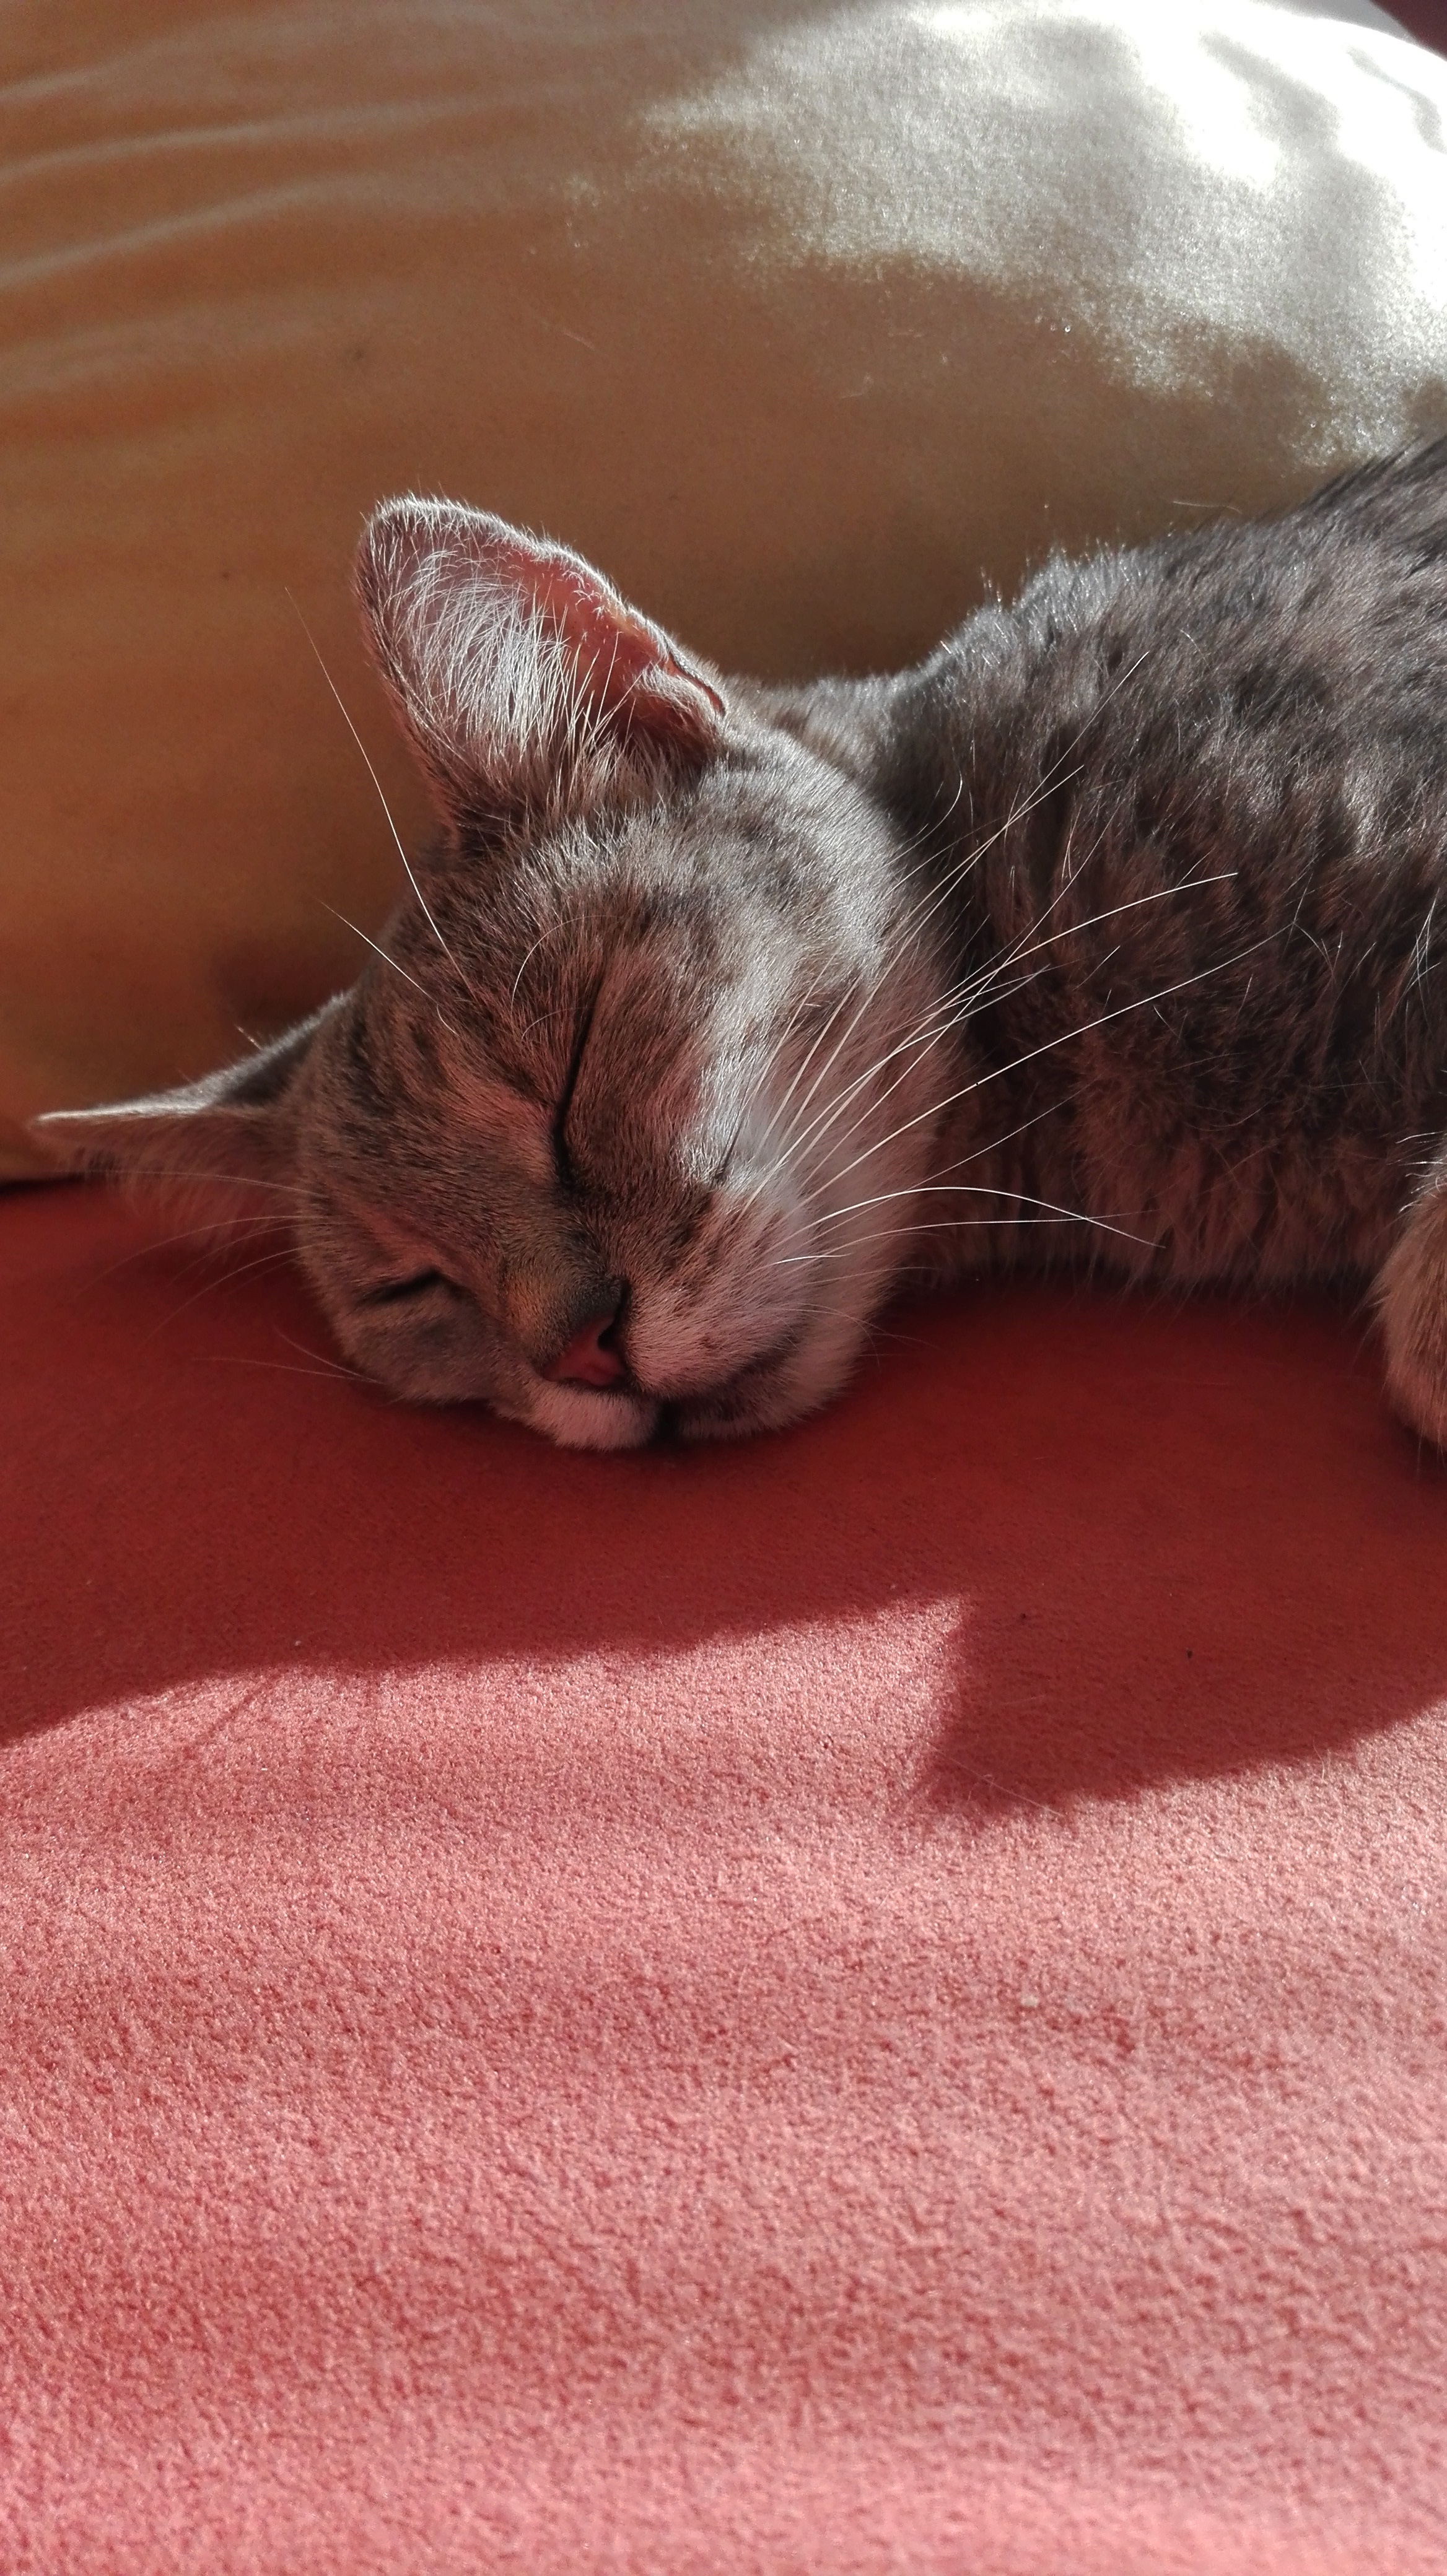
sweet, animal, kitten, cat, mammal, nose, whiskers, sleep, vertebrate, small to medium sized cats, cat like mammal, carnivoran